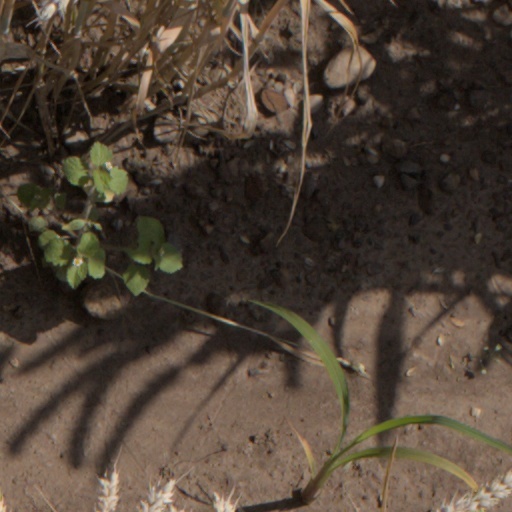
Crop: wheat